Bisleri

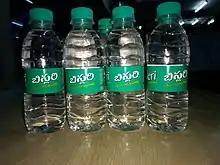
Bisleri 250ml bottles with Telugu language labels

In 1998, Ramesh Chauhan sold Delhi Bottling Company and Coolaid, the bottling companies of the five carbonated drink brands, to The Coca-Cola Company.